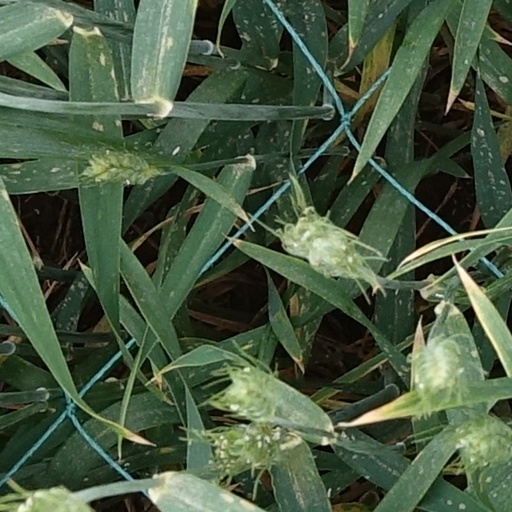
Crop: wheat